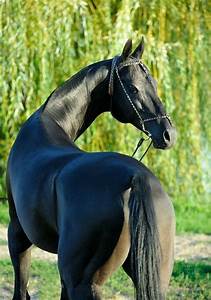
Label: horse